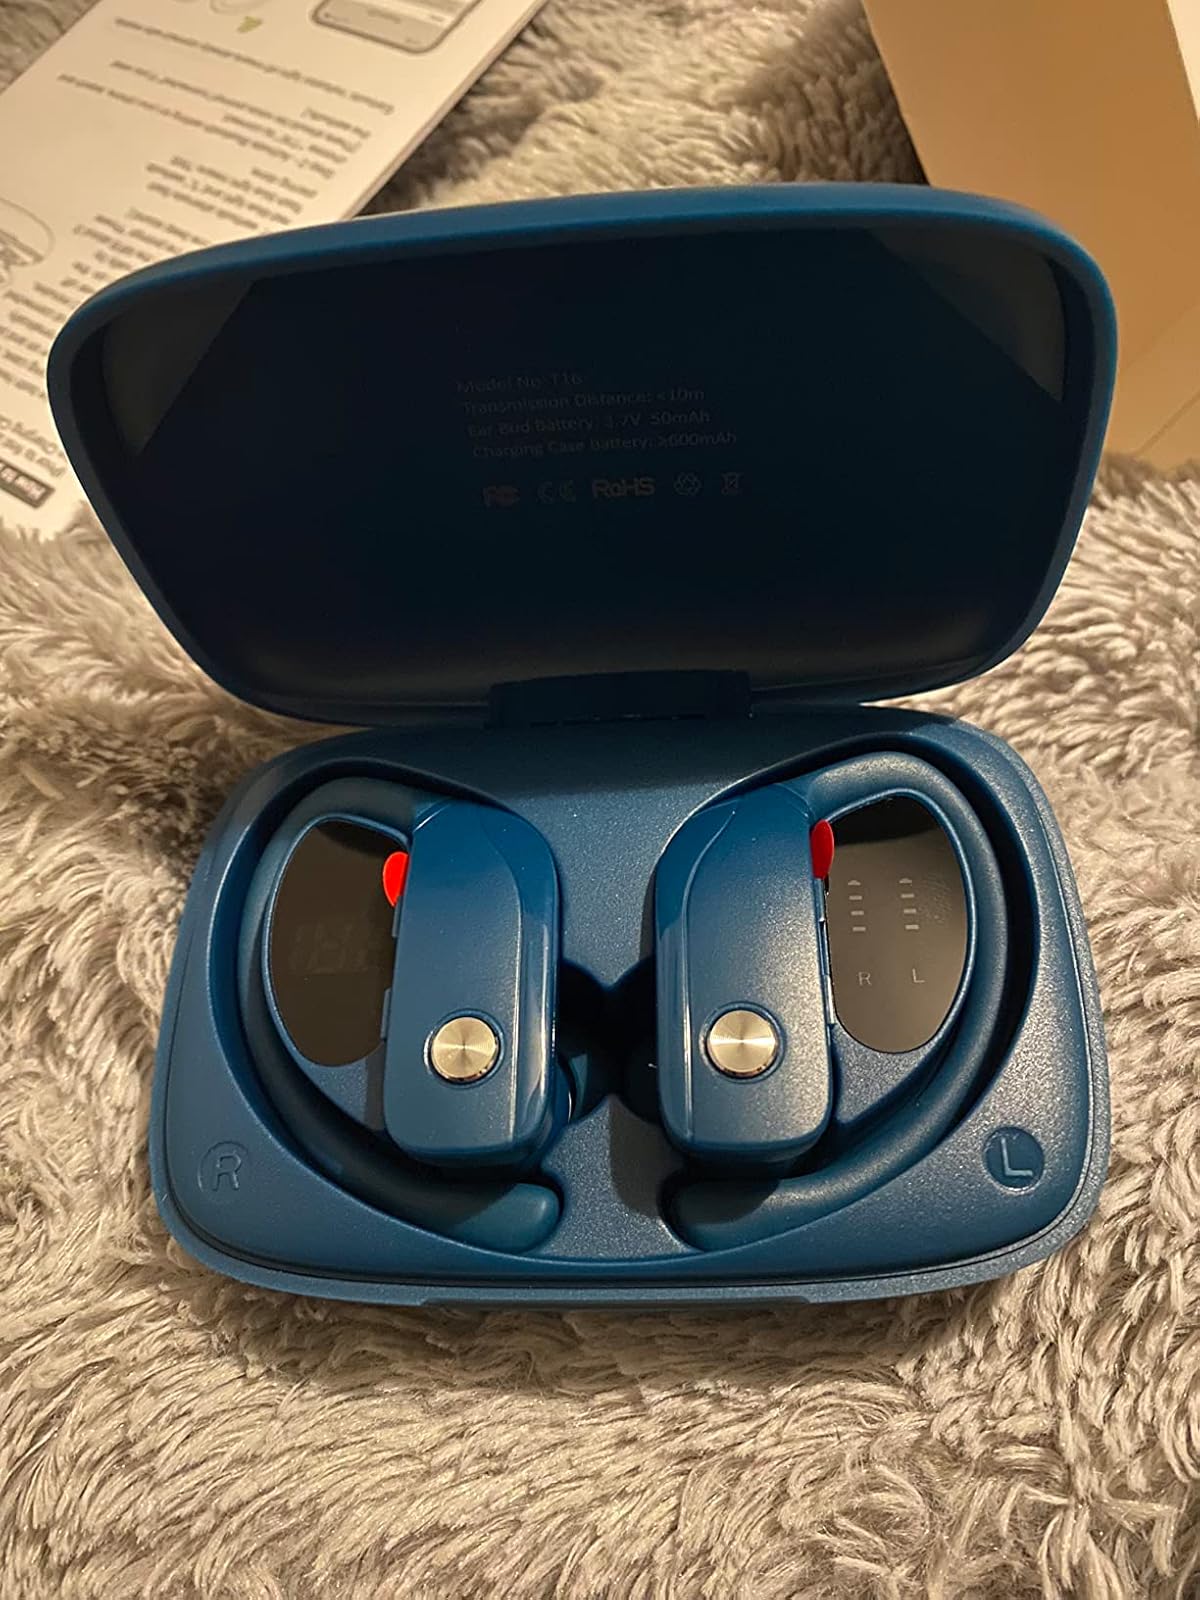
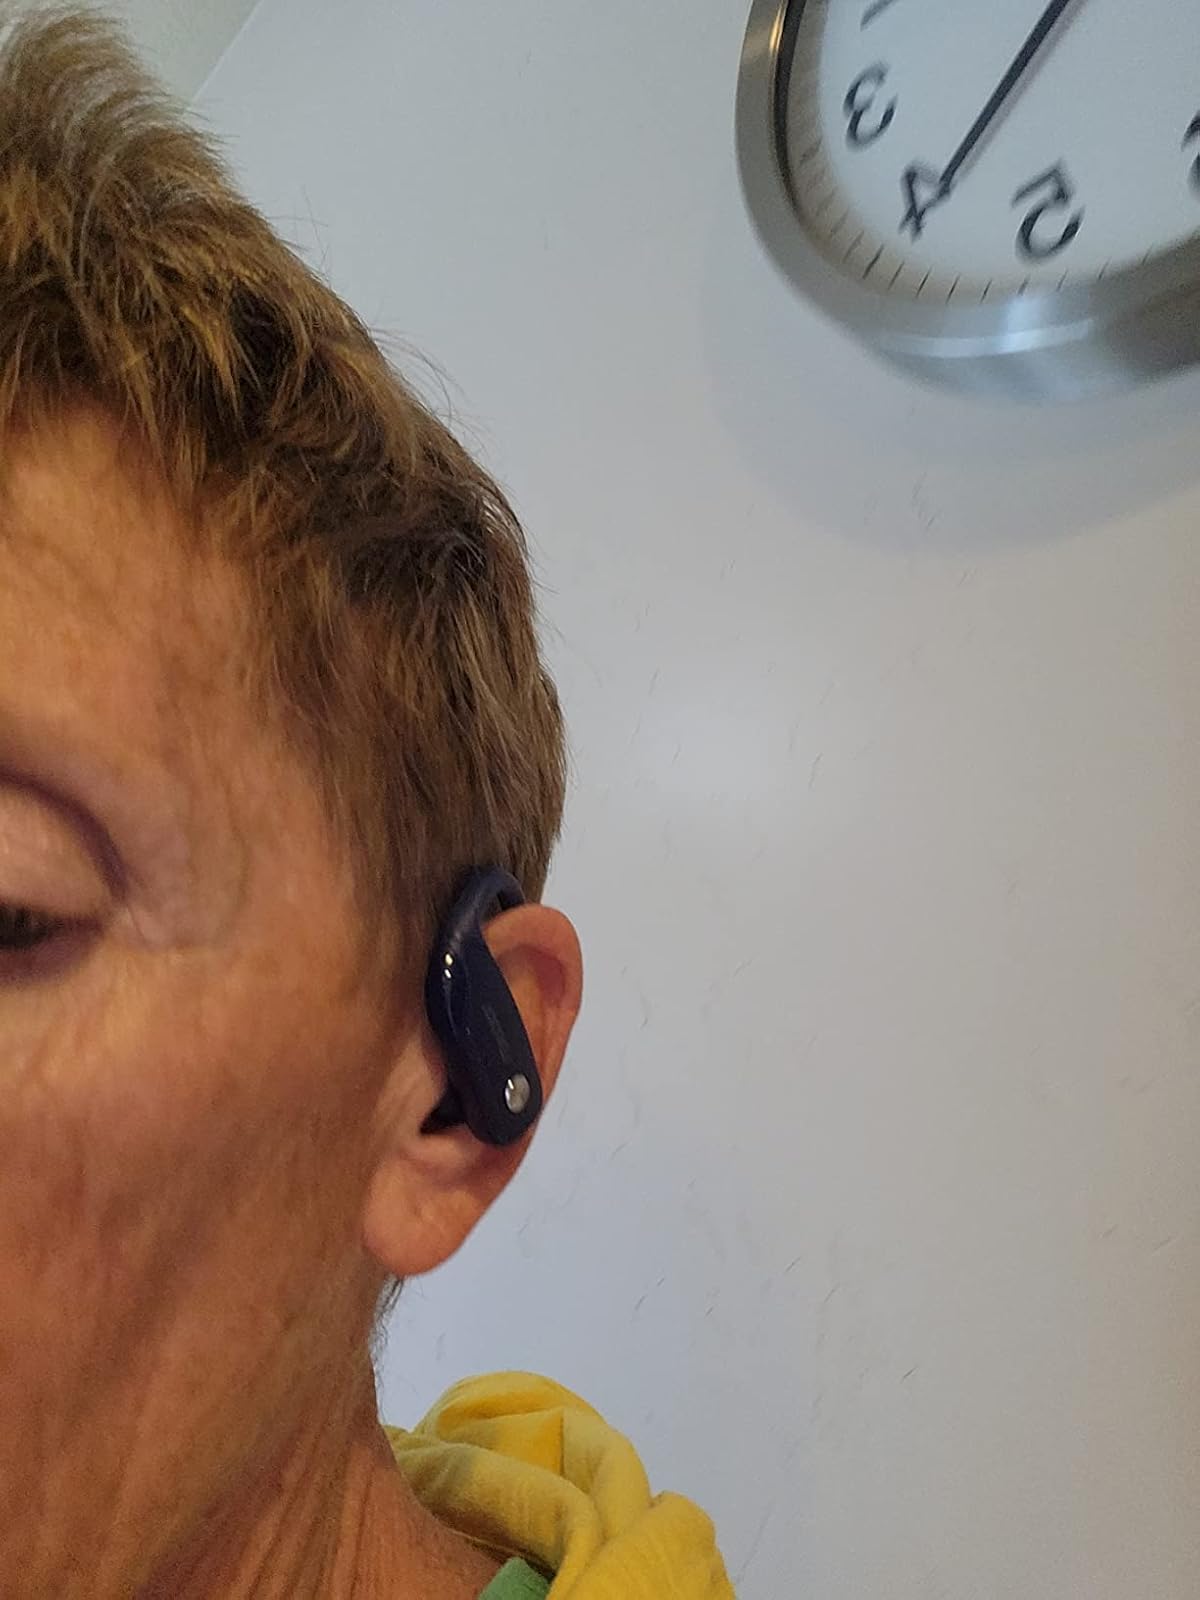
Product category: earbuds
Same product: no